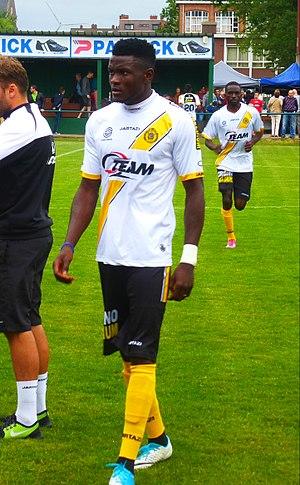
Lewis Mbah Enoh, né le 23 octobre 1992 à Bamenda au Cameroun, est un footballeur camerounais. Il évolue actuellement au Politehnica Iași au poste d'attaquant.